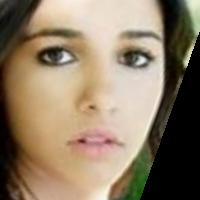
Age group: age 21-30